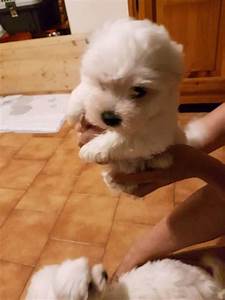
Label: cane